Johnson Chesnut Whittaker

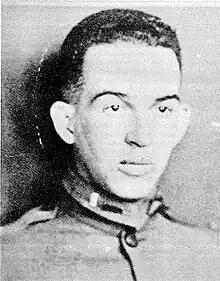
Johnson C. Whittaker Jr. as a lieutenant in World War I.

His sons, Johnson Whittaker Jr. and Miller Whittaker both served as Army officers in World War I. In addition, a grandson, Peter H. Whittaker, joined the all-black Tuskegee Airmen in World War II. A great-grandson, Ulysses W. Boykin III, served as a first lieutenant in the Vietnam-era Army and a judge of the circuit court in Wayne County, Michigan.